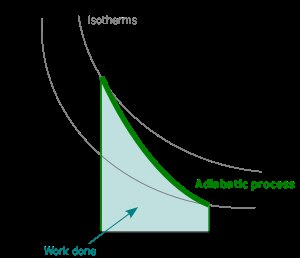
Adiabatisk proces
Adiabatisk proces af en idealgas, hvor rumfanget får lov at stige under afgivelse af mekanisk energi og den indre energi mindskes herved.
En adiabatisk temperaturforandring eller adiabatisk proces består af en luftmasse, som stiger eller synker i atmosfæren, hvorved trykket falder eller stiger, hvilket igen medfører, at temperaturen falder eller stiger – uden at der afgives eller modtages varme til/fra omgivelserne.